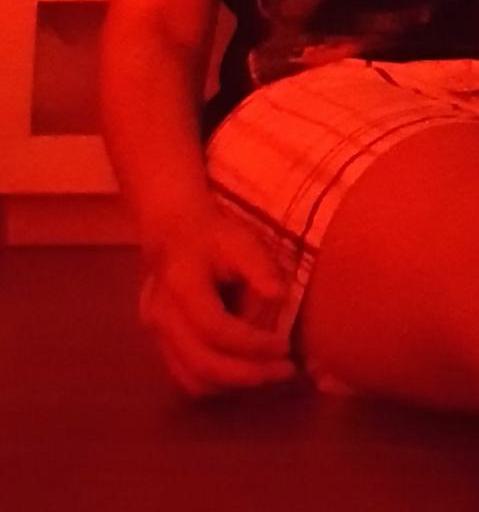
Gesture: no_gesture